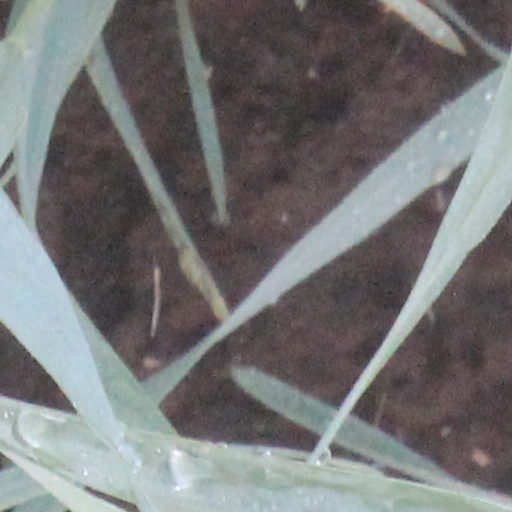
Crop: wheat